Peter Thompson (footballer, born 1942)

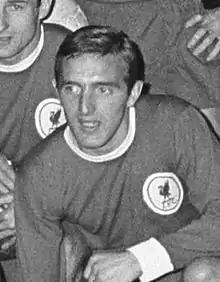
Thompson in 1966

Peter Thompson (27 November 1942 Carlisle – 30 December 2018) was an English professional footballer. Thompson was known for his speedy and electric style of play.